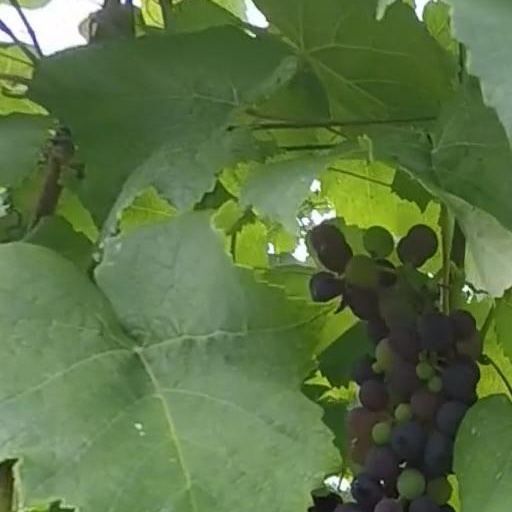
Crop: grape